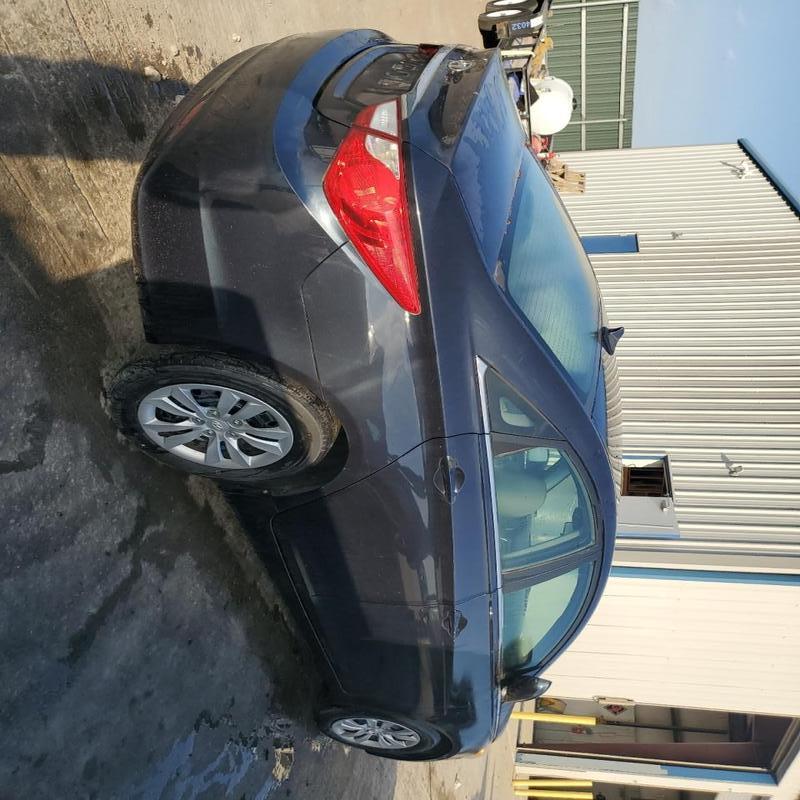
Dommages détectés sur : plaque d'immatriculation arrière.
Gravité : majeur